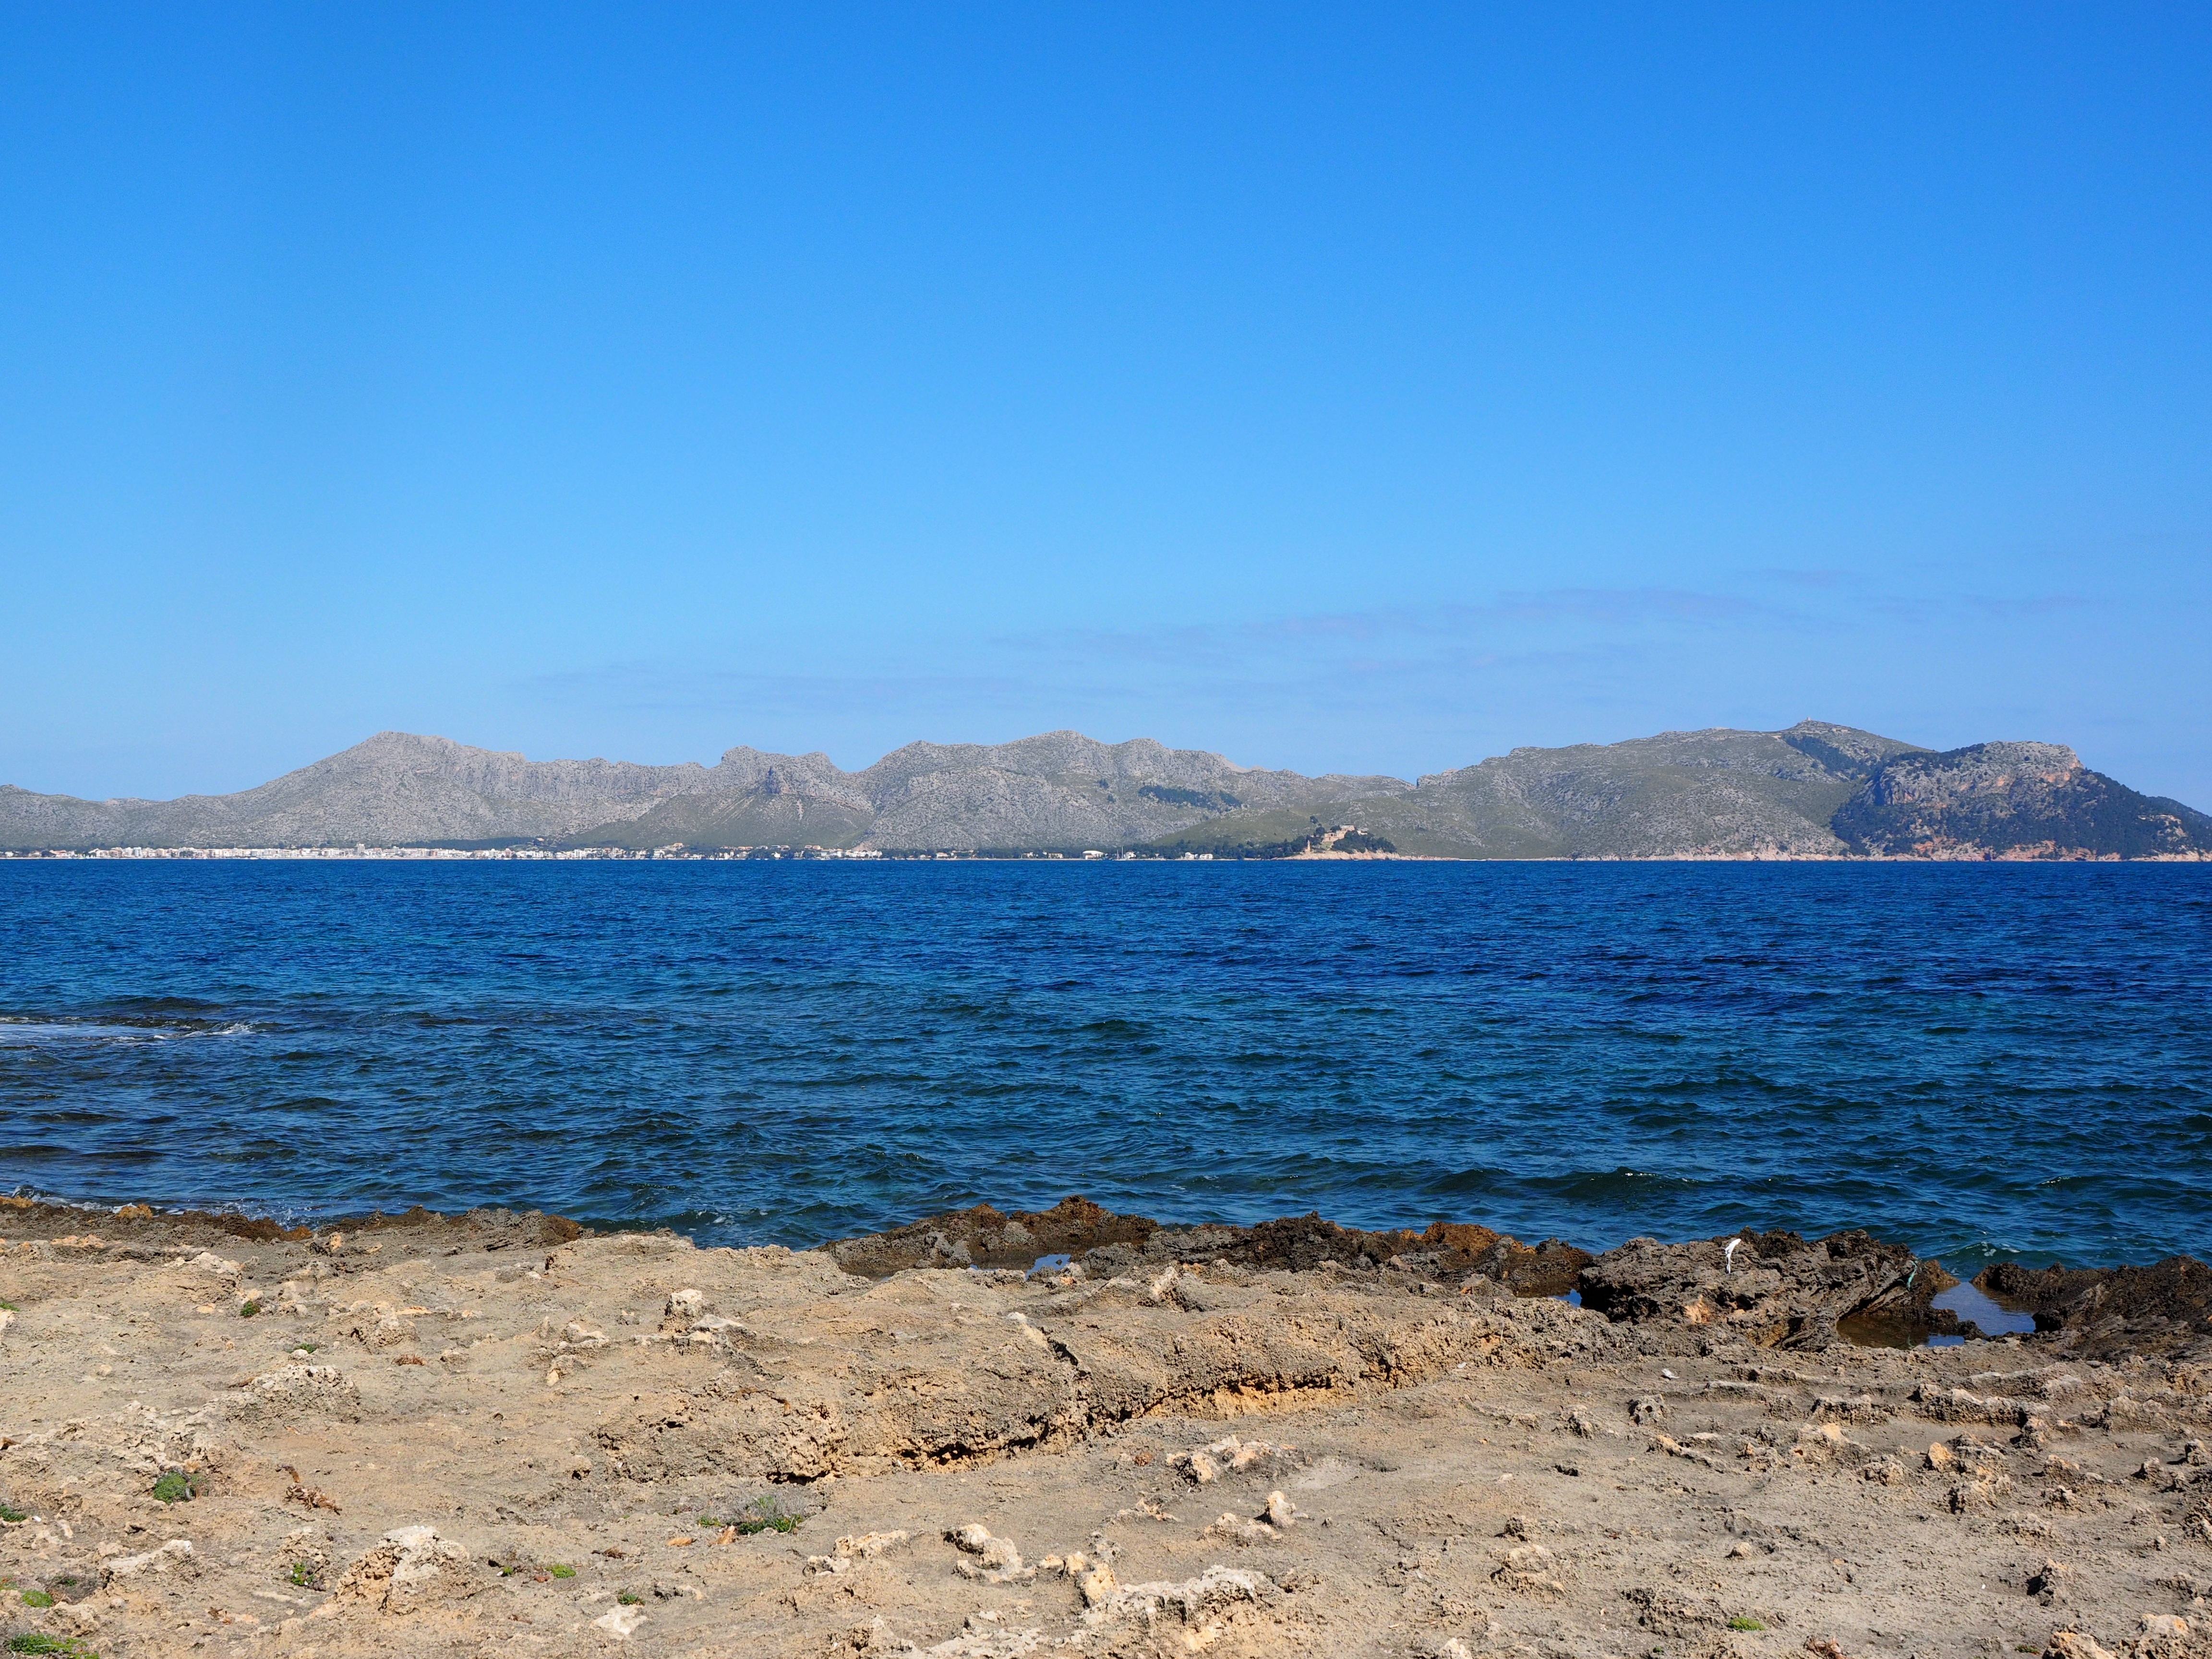
beach, landscape, sea, coast, ocean, horizon, mountain, shore, lake, vacation, cove, bay, reservoir, body of water, mallorca, loch, rocky coast, booked, cape, alcudia, bay of pollensa, es clot, illes spain, it barcares